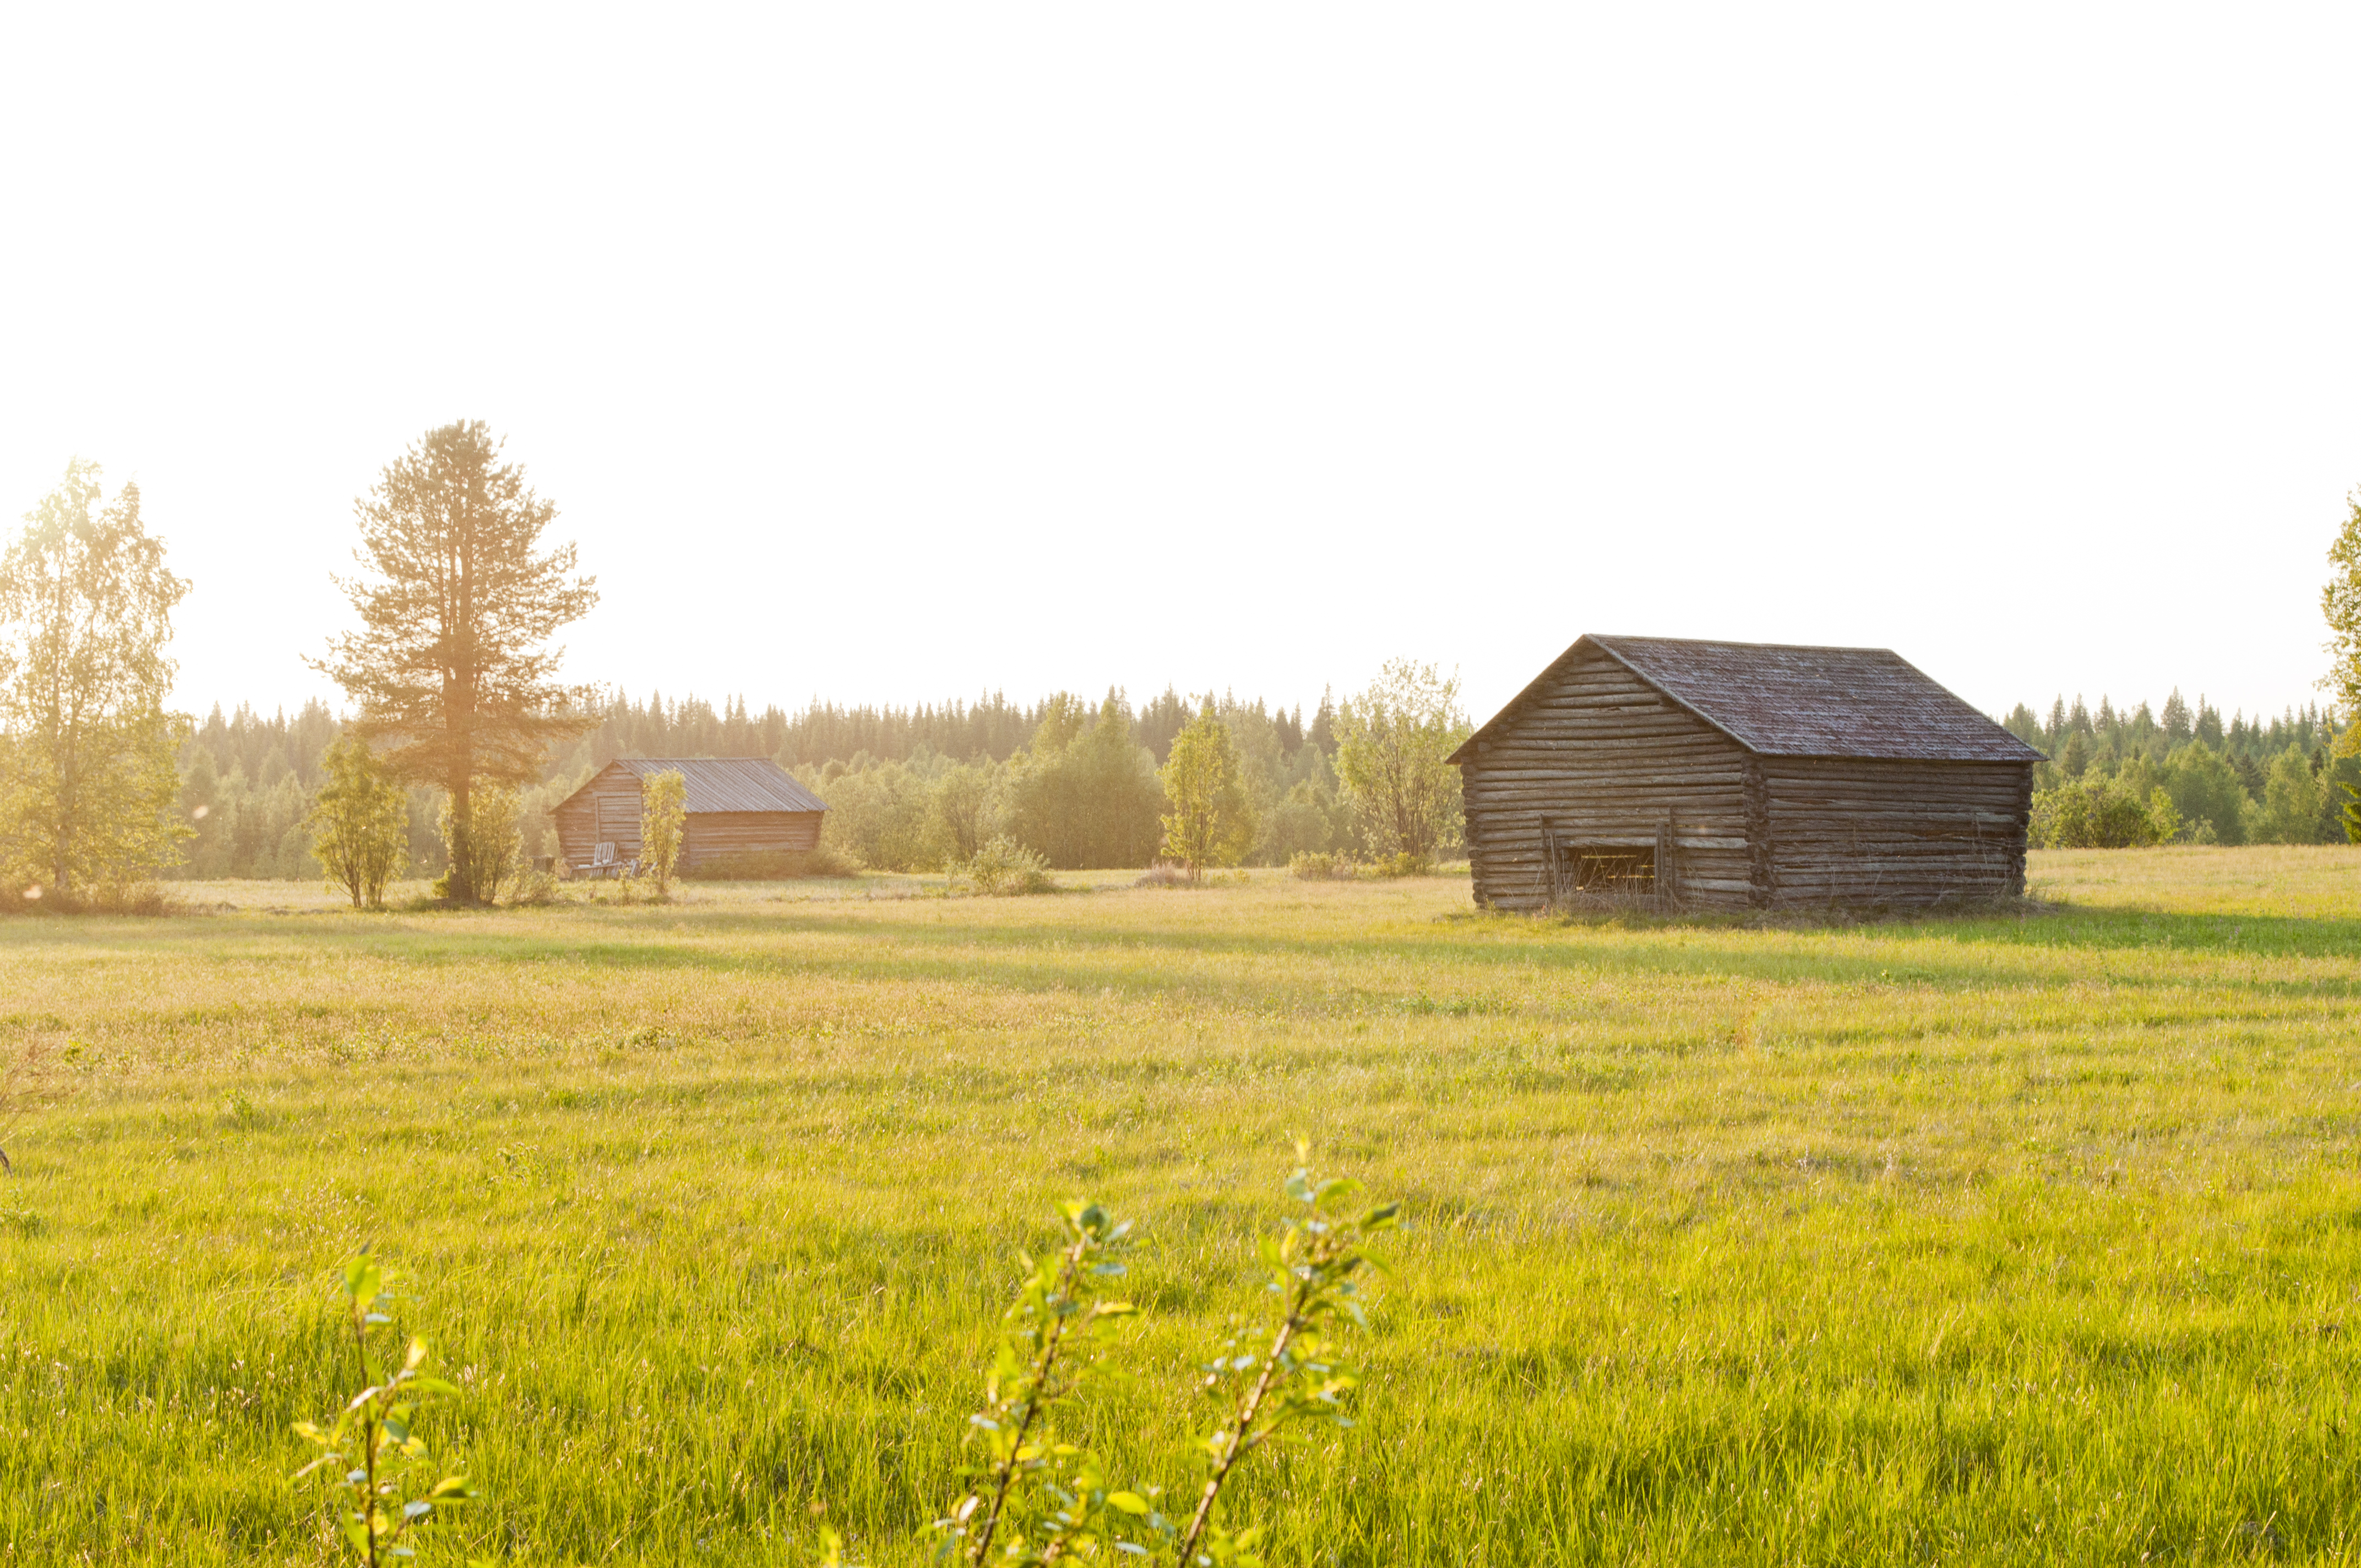
tree, treeline, grass, mountain, sun, field, farm, meadow, prairie, dslr, green, cottage, pasture, grazing, nikon, agriculture, plain, santa, warehouse, north, daylight, grassland, sweden, birches, photoshop, day, forrest, finland, sverige, claus, fell, habitat, ecosystem, norway, scandinavia, tundra, d5000, norden, skandinavien, skog, narvik, sami, rogen, femundsmarka, scandes, skanderna, lappland, kiruna, rural area, abisko, fj ll, j mtland, t nndalen, h rjedalen, fun sdalen, fun sfj llen, riksgr nsen, soumi, tornetr sk, rovaniemi, tomte, paddy field, natural environment, grass family